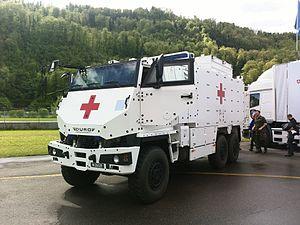
Les équipements de l'Armée suisse, rassemblent différentes sortes de véhicules, des chars de combat, des véhicules de transport de troupe ainsi que des hélicoptères de transport et des avions de combat en service dans les Forces terrestres ou les Forces aériennes.